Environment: real
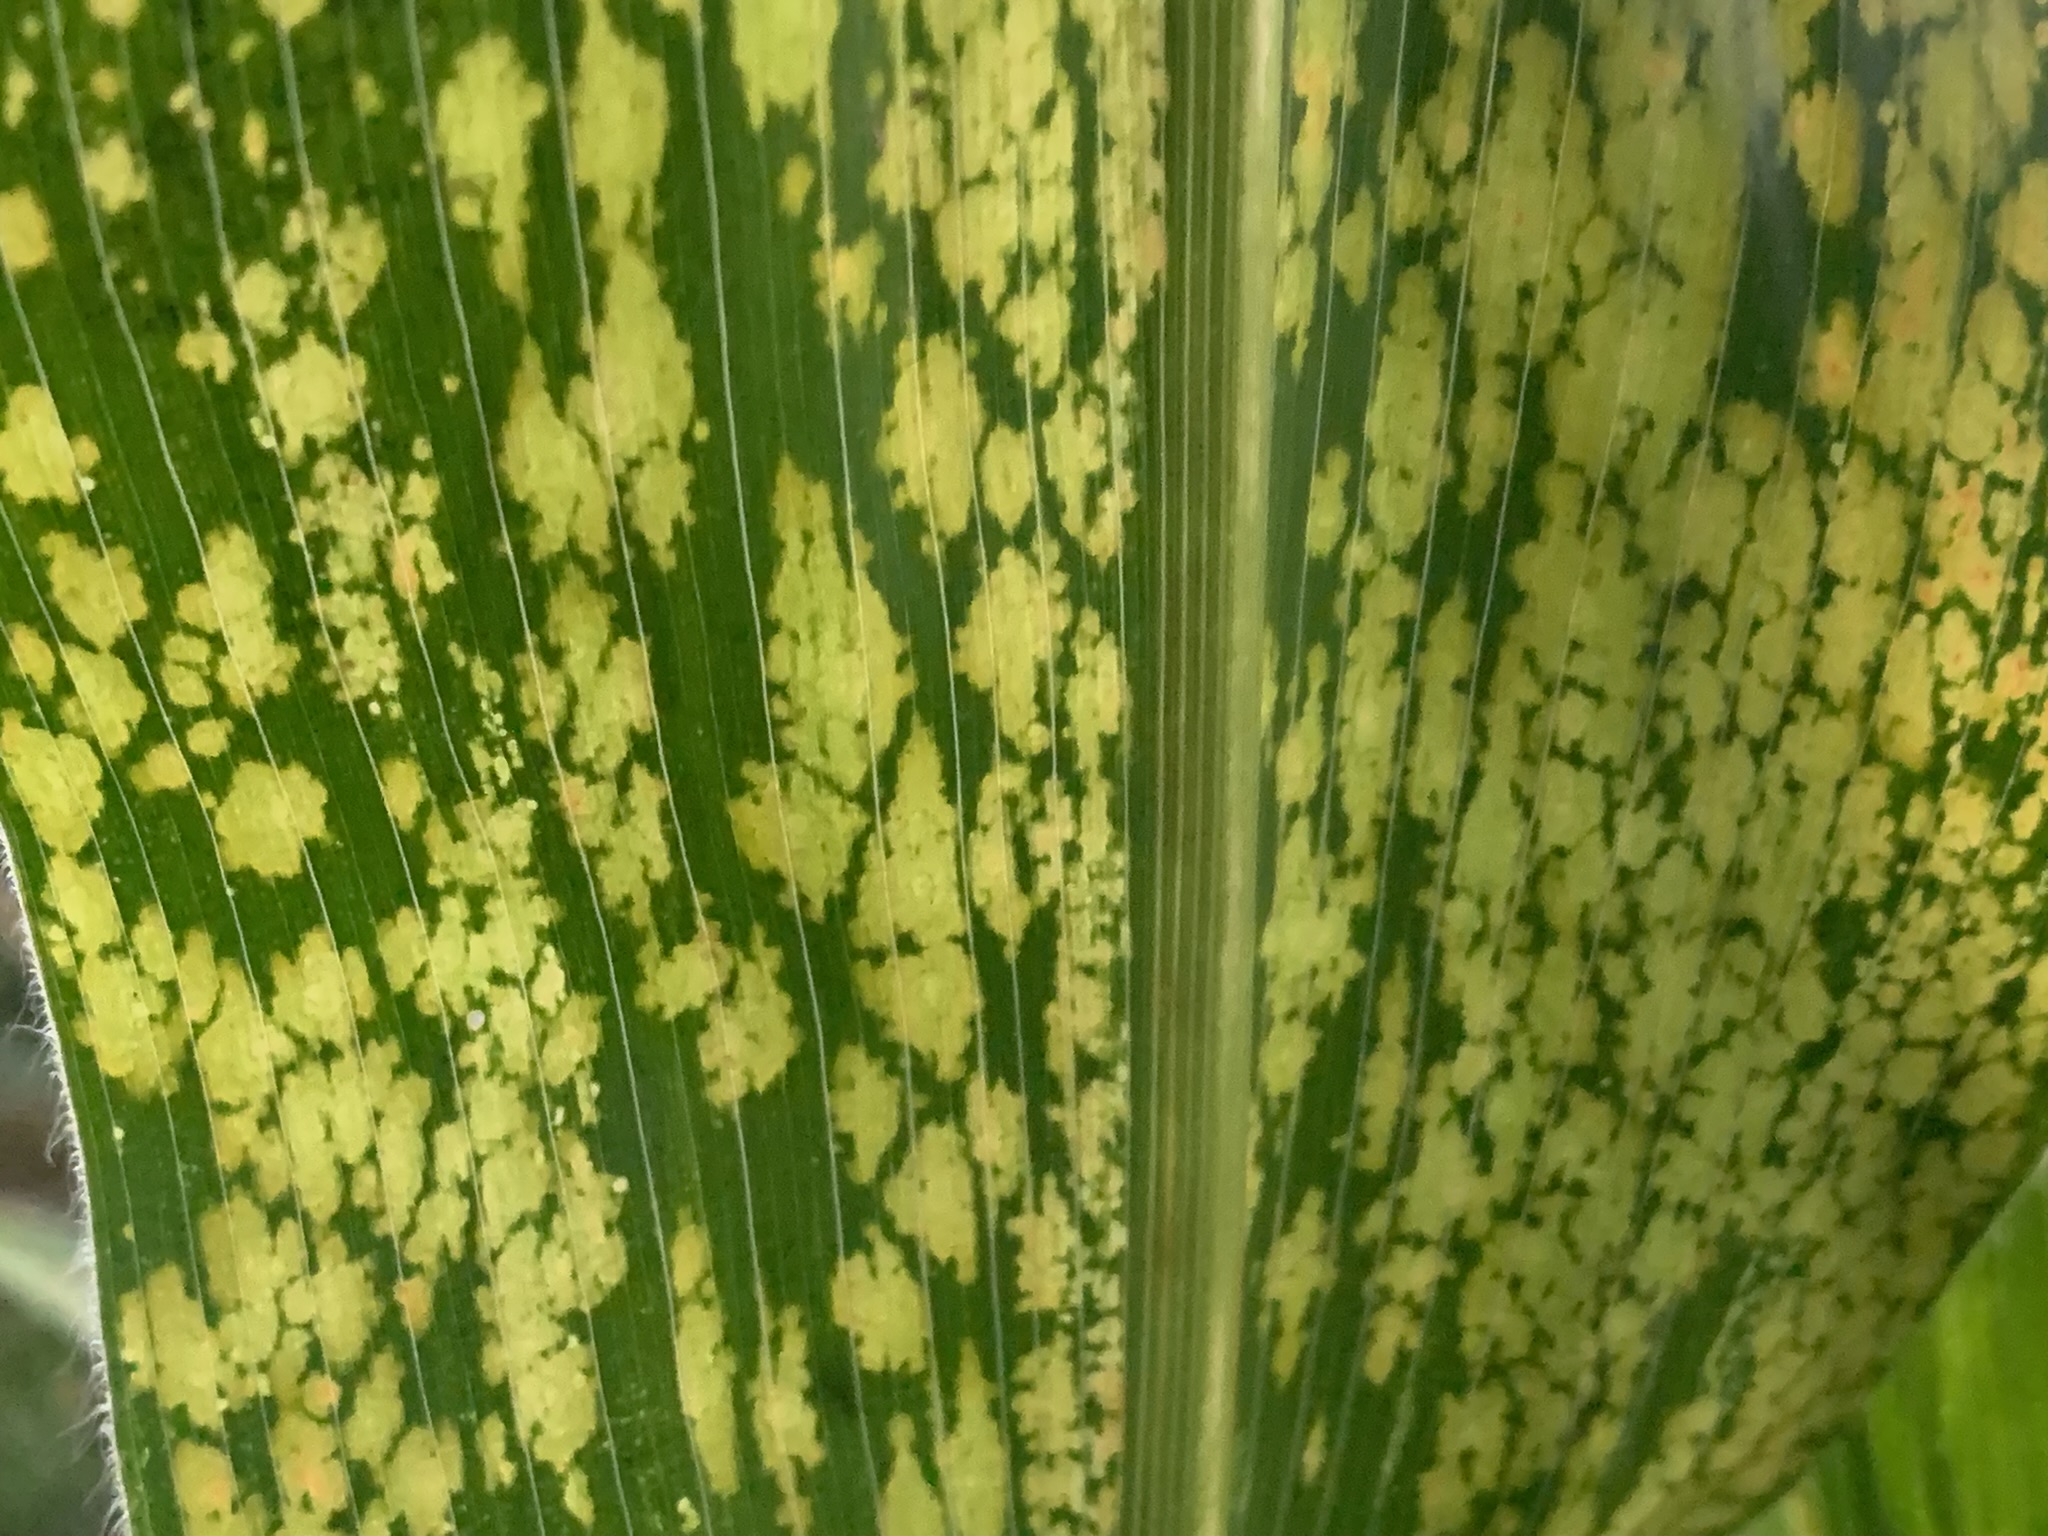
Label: lethal_necrosis